The Man Who Found Himself (1925 film)

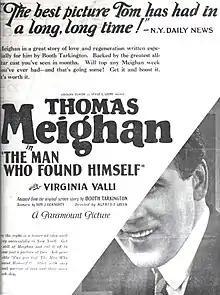
Advertisement

The Man Who Found Himself is a 1925 American silent drama film directed by Alfred E. Green and written by Thomas J. Geraghty based upon a story by Booth Tarkington. The film stars Thomas Meighan, Virginia Valli, Frank Morgan, Ralph Morgan, Charles A. Stevenson, and Julia Hoyt. The film was released on August 23, 1925, by Paramount Pictures.